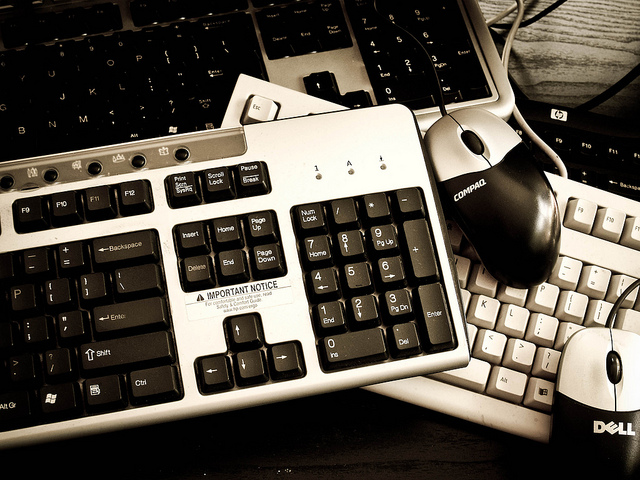
user: Given an image and a question. Answer the question in a short answer. Question: What brand is the mouse? Short Answer:
assistant: compaq